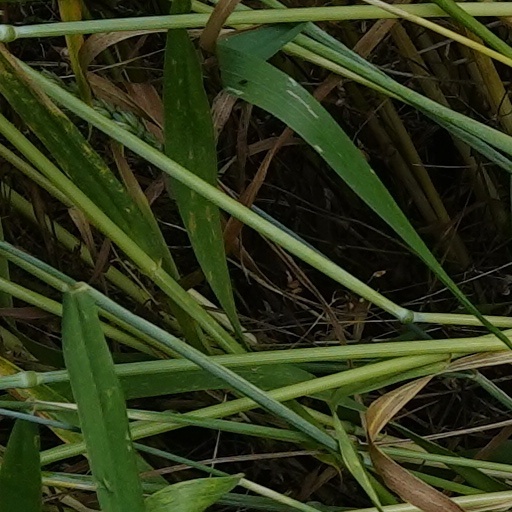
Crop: wheat